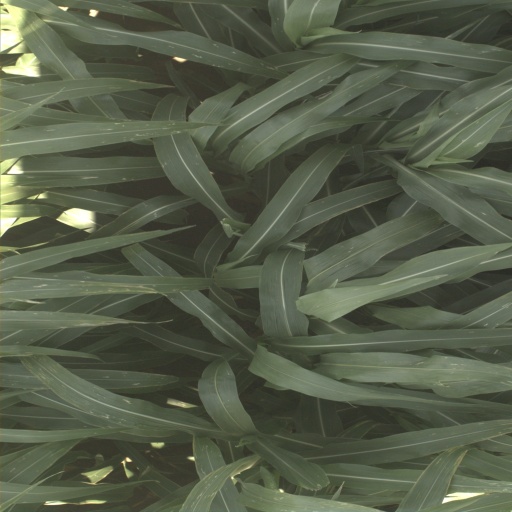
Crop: sorghum